Aama (1964 film)

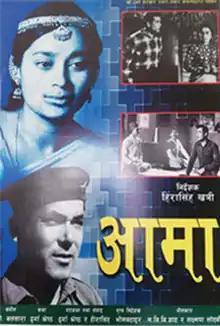

Aama is a 1964 Nepali drama film directed by Hira Singh Khatri in his directorial debut. The film is written by Durga Shrestha and Chaitya Devi. "Aama" was produced by King Mahendra of Nepal under the banner of Information Department of Government of Nepal (formally Royal Nepal Film Corporation). The film stars Shiva Shankar Manandhar and Bhuwan Chand, with Basundhara Bhusal, Chitya Devi Singh, Hira Singh Khatri and Hari Prasad Rimal, in supporting roles. It follows a young man who returns home after serving in his country's army.